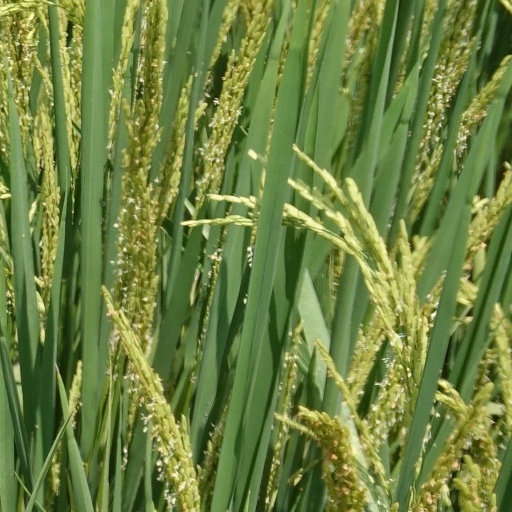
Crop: rice